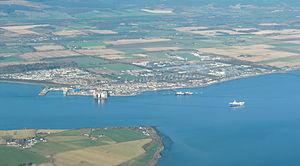
Invergordon est une ville et un port écossais de l'ancien comté de Ross et Cromarty dans la région de Highland. Elle est située sur l'estuaire de Cromarty.